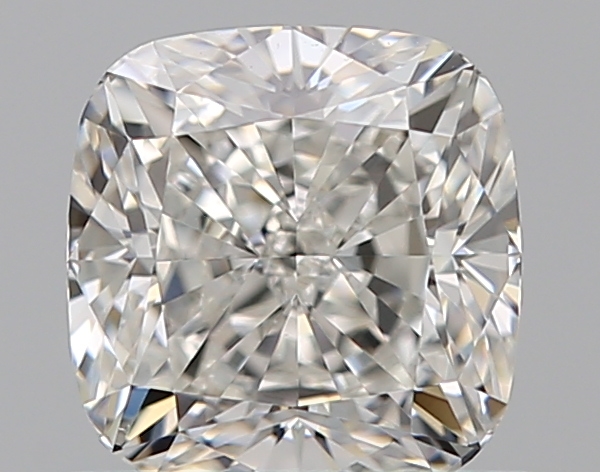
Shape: cushion
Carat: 0.75
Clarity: VVS2
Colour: H
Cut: EX
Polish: EX
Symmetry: EX
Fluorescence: N
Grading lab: GIA
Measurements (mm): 5.13 x 4.98 x 3.47